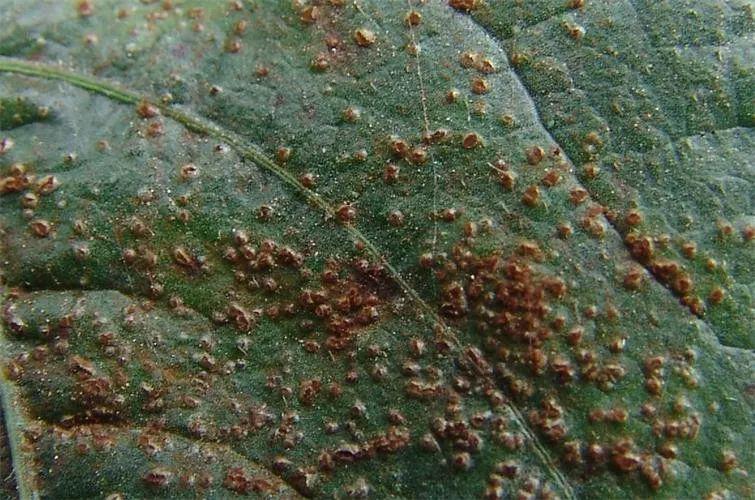
Plant: Soybean
Disease: bean rust